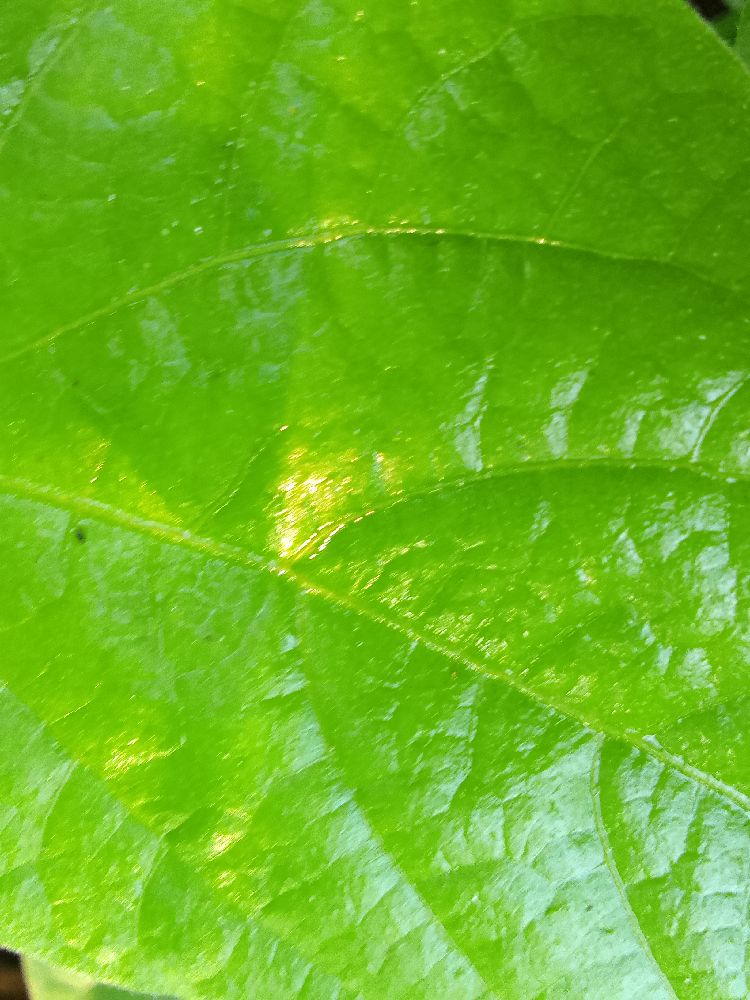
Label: healthy